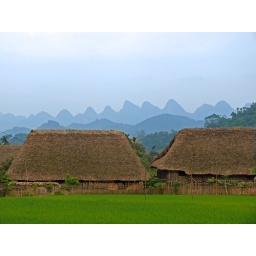
Vietnam Motorcycle Tour 2008. Day 2: Fanstatic scenery of Hagiang. Village houses with beautiful view of mountains in the backdrop.